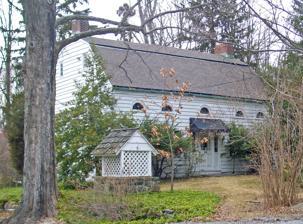
Building: Williams–DuBois House
Country: United States of America
Year built: 1780
Historic house in New York, United States United States historic place Williams–DuBois House U.S. National Register of Historic Places East profile and south (front) elevation, 2009 Show map of New York Show map of the United States Location New Castle , NY Coordinates 41°11′6″N 73°49′39″W / 41.18500°N 73.82750°W / 41.18500; -73.82750 Area 3 acres (1.2 ha) Built 1780 Architect Arthur Williams Architectural style Colonial NRHP reference No. 89000463 Added to NRHP May 25, 1989 The Williams–DuBois House is located at Grace Lane and Pinesbridge Road in New Castle , New York, United States. It was built by an early settler of the area during the Revolutionary War . In 1989 it was listed on the National Register of Historic Places . Originally built in the Georgian -influenced American Colonial style , it later acquired some Federal style decoration , particularly on the interior. The lunette windows on the second story may have been added later, after their use on a now-demolished local hotel. Despite later modifications, it is the only house from that era remaining in the town that has a gambrel roof . It remains a private residence. Building The house and its outbuildings and dependencies, none of which are considered contributing resources to the Register listing, are located on a three-acre (1.2 ha) lot on the northern corner of the three-way intersection, a quarter-mile (400 m) from the Ossining village line. The surrounding area has many other houses, all of more modern construction, on similarly large lots. It remains heavily wooded; a golf course is located a short distance to the north. Among the trees on the lot are some species rare in the area, native to the Far East . The surrounding terrain is gently rolling. At the intersection Pinesbridge follows high ground between two swampy areas. The lot therefore slopes toward Oliver Pond to the northwest. Exterior A driveway from the intersection provides parking between the house and a former barn to the south, now used as a garage. The house itself is a one-and-a-half-story, five-by-three- bay wood frame structure on a fieldstone foundation . It is sided in clapboard on all but the north (rear) elevation and topped with a gambrel roof shingled in wood. Brick chimneys pierce it at either end. On the ground level of the south (front) facade , the main entrance is centrally located. It is sheltered by a modern awning . The two side bays have plain window surrounds with projecting lintels. They are set with six-over-six double-hung sash windows and paneled wooden shutters with wrought iron hardware. A row of shrubs in front provides further shielding. All five bays of the second floor are set with lunette windows with simple tracery . They have plain molded surrounds. Above them is a shallow molded cornice and copper rain gutter . The north elevation, divided into three bays, is faced in wood shingles rather than clapboards. In the center of the ground floor, the rear entrance is a Dutch door with twelve lights in the upper section and paneling in the lower. On its east is a casement window , set with five eight-light panels. The western bay has a small square window and a ribbon of five single-light casement windows. The second floor has six-over-six double-hung sash over the entrance flanked by triple-paneled eight-light casement. The east and west facades are differently fenestrated . The former has one nine-over-six double-hung sash on either side of the first floor, four regularly spaced six-over-six double-hung sash on the second, and two six-light casements in the gambrel apex at the attic level. The foundation is partly exposed on this side. On the west the windows are more idiosyncratic. To the north on the first floor is a ribbon of four six-light casement, and on the south a 12-over-eight double-hung sash. There are only two six-over-six sashes on the second story, both close to the ends. At the attic the windows are the same as the opposite end. The foundation is exposed enough at the center to allow for a basement entrance and window. Interior A millstone now serves as the doorstep for the main entrance, an eight-paneled door in a paneled reveal. It has sidelights, glazed on top and paneled below, flanked by pilasters topped with block capitals . It opens into the central hallway through an entryway framed by post and lintel boxed beams. Along with the center hall, the interior mostly retains its original four-on-four floor plan and many original finishes. That includes exposed heavy timber framing , wide floorboards and working fireplaces, with all but one having chimneys in the original diagonal configuration, as well as much vernacular Federal style woodwork. Most prominent among that is the fireplace in the front room on the east. Its mantelpiece has a surround featuring pilasters with square capitals and a frieze with floral motif . There is a large opening between it and the back room on that side, while the two rooms on the west remain entirely separate. A simple staircase with square balusters , turned newel post and molded rail rises from the central hall to the second story. The balustrade continues along the stairwell in the second floor hallway. Like the first floor, many original finishes remain. A door in the hallway conceals a short stair to the attic, which also mostly remains as it was originally constructed. Modern metal suspension rods have been added to support the ceiling, and one of the original wooden tie beams has been replaced with a metal one. In the basement, hand-hewn columns support the main beam and chimneys. Flat-arched structures at the bottom have openings used as storage bins. The floor is concrete. History Throughout the 18th century, northern Westchester County was mostly divided into large farms, while the county's southern portion was more densely populated, with the larger villages. It is believed that one such farm was the hundred-acre (40 ha) farm that includes the house property. No record of its purchase exists, but later records show Arthur Williams, upon his appointment as a town assessor in 1803 and later as the district's highway master, as living at the property and suggesting he had done so for a long time. His family had been in the region since the 17th century; he very likely built the house. Its design reflects the architectural influences that prevailed from the middle of the century through American independence . Migrants from New England had begun settling in the Hudson Valley , bringing with them a preferred vernacular building form of a rectangular one-and-a-half-story house of local material with gambrel roof . Inside the prevalent Georgian influences were more marked: a center-hall, four-over-four floor plan and balanced facade . Many houses like the Williams house, which may originally also have included a rear porch, were built through the 1820s. In the early 1800s, Arthur's son William inherited the property. In his primary profession of sea captain he traveled extensively, bringing back specimens of Far Eastern trees which he planted around the property. On his breaks, he was the local public school inspector. After his death on one of his voyages, in 1826, the farm passed to his daughter Georgianna. Around that time the house was first modified. The Federal style was in ascendance, and builders were often asked to copy the similar Adamesque mode popular in Britain for the preceding half-century. Many existing buildings were altered to add some elements of those newer styles. One such change, the lunette windows, was common, and thus the windows on the second story of the house's south facade were duly altered. The change may have been inspired by the Union Hotel (no longer extant) in downtown Ossining , which had a similar row of lunettes. Georgianna Williams married Lawrence DuBois, descended from a family of Belgian Huguenots who extensively settled the central region of the valley. Her husband primarily farmed the land; he also served in the same position as highway master that his wife's grandfather had held. They had two children. Their son, William, inherited the property. In 1864 he married Sarah Washburn, a member of a prominent Ossining -area family. During their ownership, the rear porch was installed, possibly replacing an original. A front porch was definitely installed. Both had a shed roof supported by brackets . William and Sarah had eight children, but after her death in 1926, none of them would inherit the farm. Instead, her husband sold the property to a local developer . By that time the growth of the railroad, and the early development of the county's parkway network had brought suburbanization to northern Westchester. Large farms like the one that had been in the family for a century and a half were slowly disappearing, and after the sale the Williams–DuBois farm joined them, subdivided into the smaller, purely residential lots that exist today. The house has been through several different owners since that subdivision, some of whom have made some changes. In 1940 the porches were removed, replaced with a patio in the rear and the millstone in front, and a large entryway cut inside between the east rooms on the first floor. Later owners have respected the house as part of the county's history; however sometime between the Register listing and 2009 the portions of the chimneys originally exposed on the exterior's first story have been covered in clapboard . See also National Register of Historic Places listings in northern Westchester County, New York References